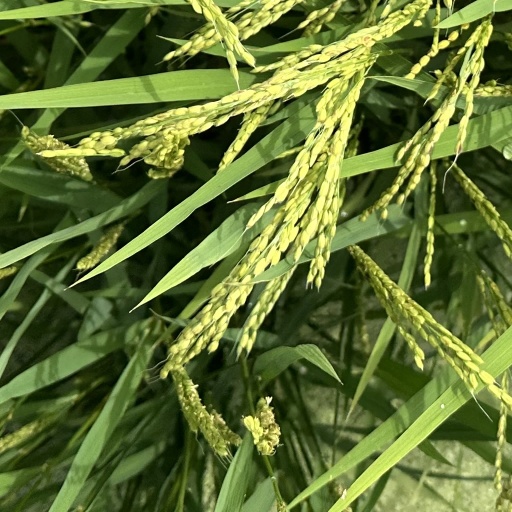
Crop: rice